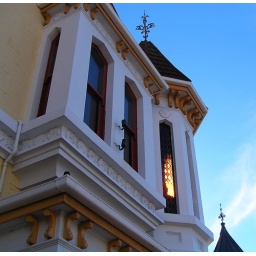
High Street. The sun is shining through the stained glass windows in the little tower.